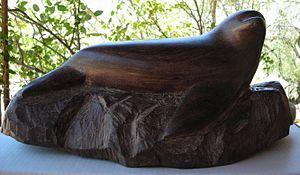
La sculpture mexicaine du bois de fer est une tradition mexicaine consistant à sculpter le bois de l’arbre Olneya tesota, un arbre du désert de Sonora appelé couramment bois de fer.
Milton Hyland Erickson, né le 5 décembre 1901 à Aurum et mort le 25 mars 1980 à Phoenix, est un psychiatre et psychologue américain qui a joué un rôle important dans le renouvellement de l'hypnose clinique et a consacré de nombreux travaux à l'hypnose thérapeutique. Son approche innovante en psychothérapie repose sur la conviction que le patient possède en lui les ressources pour répondre de manière appropriée aux situations qu'il rencontre : il s'agit par conséquent d'utiliser ses compétences et ses possibilités d'adaptation personnelles. Atteint de poliomyélite à l'âge de dix-sept ans, Erickson a été une figure emblématique du « guérisseur blessé », expérimentant sur lui-même, lors de sa réadaptation, certains phénomènes qu'il met ensuite en application dans l'hypnose thérapeutique.